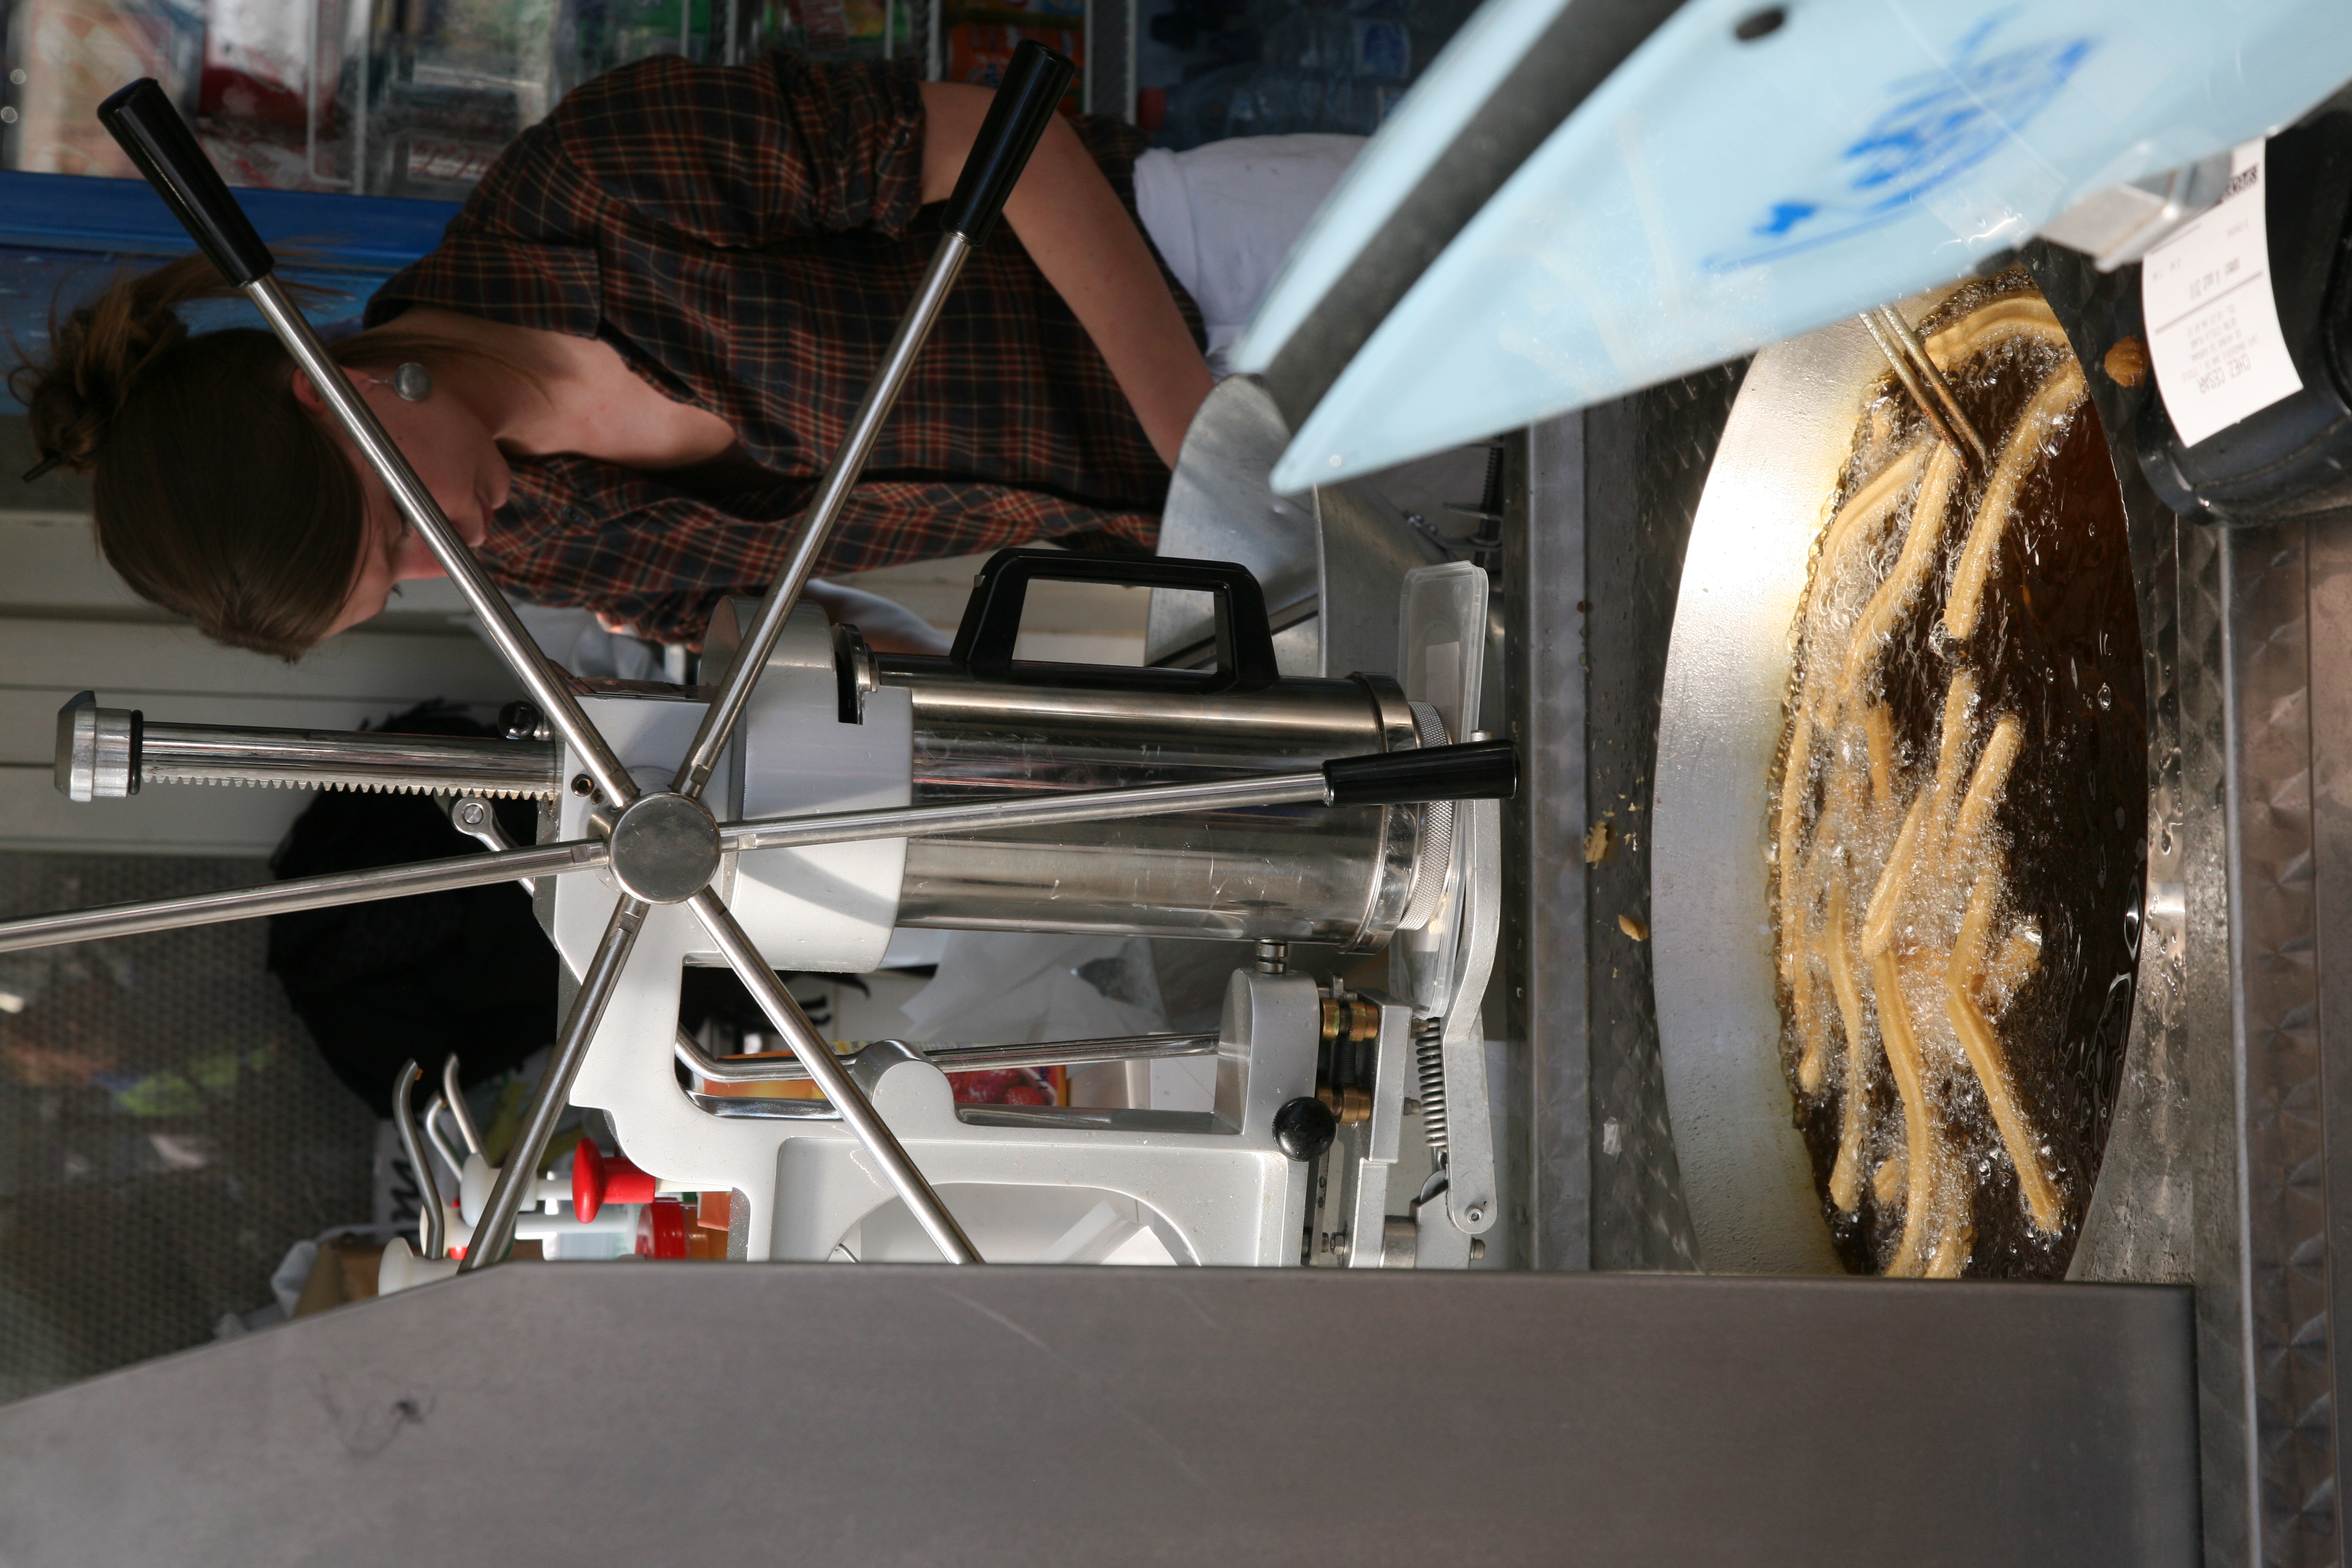
france, vehicle, machine, plage, 5d, channel, tourist attraction, frankreich, pasdecalais, cotedopale, stellaplage, manche, cucq, seasideresort, seebad, stationbaln aire, churros